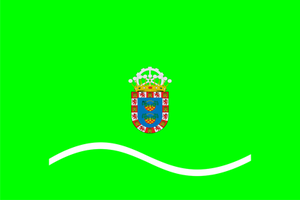
Valverde del Camino est une commune de la province de Huelva dans la communauté autonome d'Andalousie en Espagne.